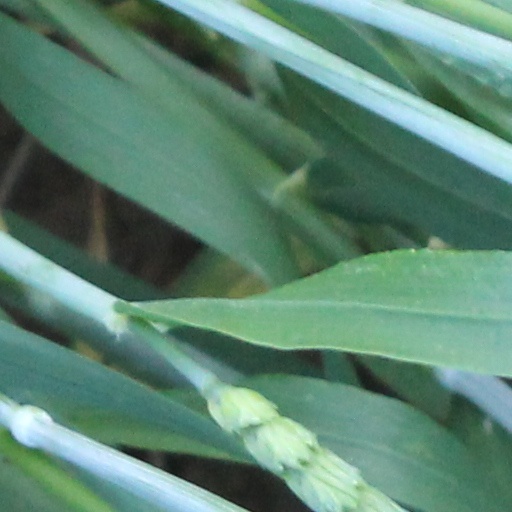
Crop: wheat